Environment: real
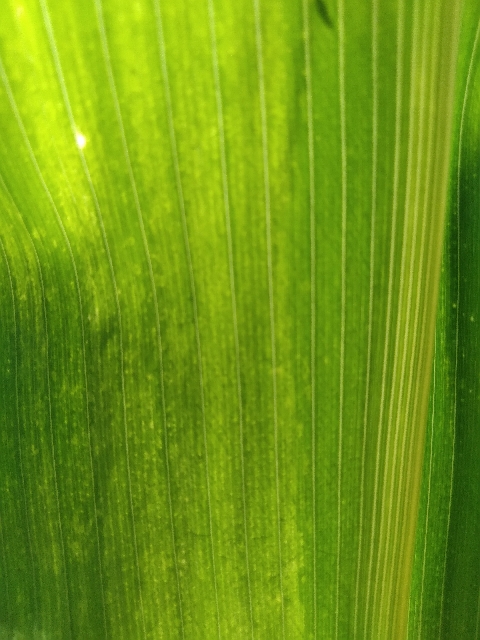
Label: lethal_necrosis